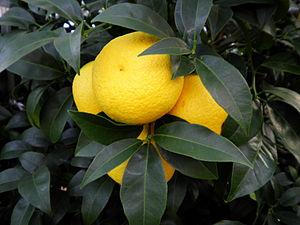
Un certain nombre d'agrumes ne sont quasiment cultivés qu'au Japon ou sont fortement associés à ce pays. Beaucoup de ces fruits sont d'origine chinoise, mais ont été modifiés ou spécialement sélectionnés pour être cultivés au Japon. Ces fruits sont rarement cultivés en dehors du Japon, et restent souvent méconnus des étrangers au pays.